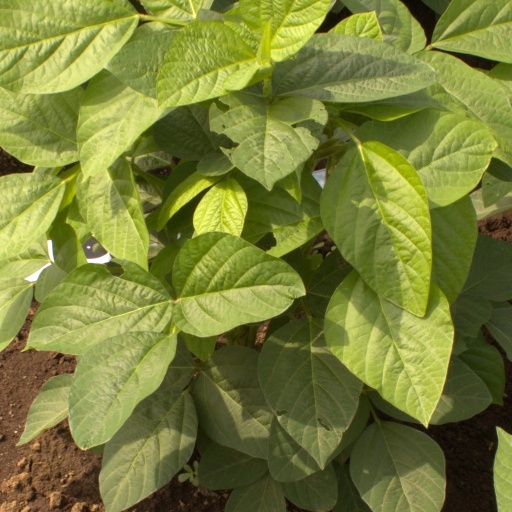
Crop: soybean